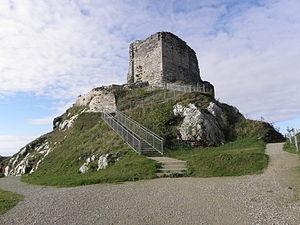
Château de La Roche-Maurice (29). This building is indexed in the Base Mérimée, a database of architectural heritage maintained by the French Ministry of Culture,
Cet article recense une partie des monuments historiques du Finistère, en France.
La Roche-Maurice [laʁɔʃmɔʁis] est une commune du département du Finistère, dans la région Bretagne, en France.